South Irish Horse

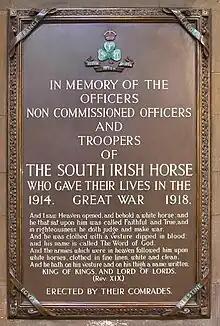
Memorial to the fallen of the South Irish Horse in World War I at St Patrick's Cathedral, Dublin

The parade dress of the South Irish Horse worn until 1914 was green 'Frock' (tunic) with patch pockets, and a red and green collar and girdle. Overalls (tight fitting cavalry breeches) were green with double scarlet stripes. The dark green peaked cap had a red band and in service dress was won with a khaki cover; a full-dress head-dress was considered but never adopted. The gilt shamrock badge was used on the cap and collar.